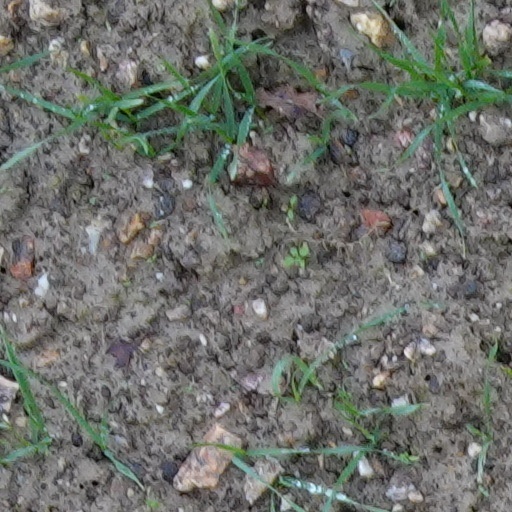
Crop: wheat